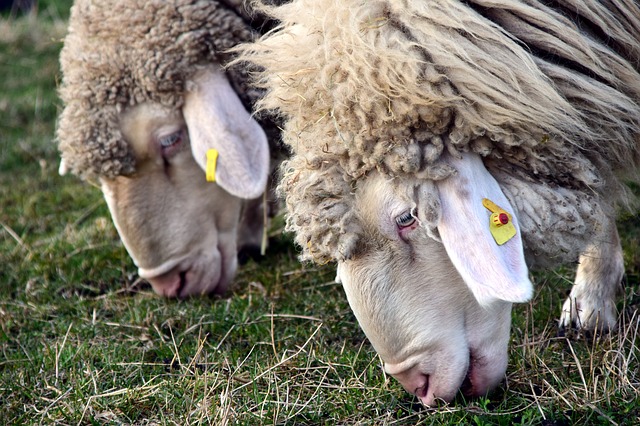
Label: pecora